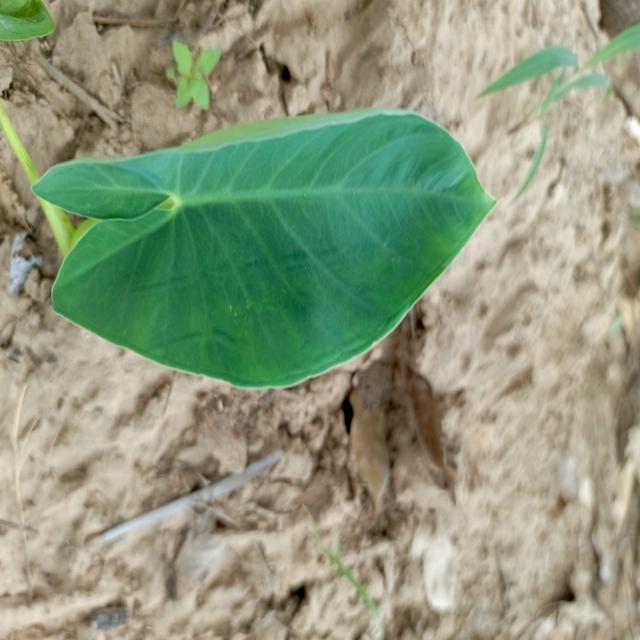
Label: Healthy